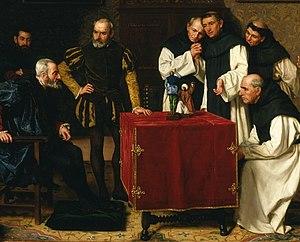
Francine Descartes, née le 19 juillet 1635 à Deventer et morte cinq ans plus tard, le 7 septembre 1640 à Amersfoort, est le seul enfant qu'ait reconnu René Descartes et le fruit de la seule relation sexuelle certaine qu'on lui connaisse. Sa mère est une servante hollandaise prénommée Helena. Si courte qu'ait été la vie de la fillette, sa présence aux côtés de son père semble avoir eu une incidence sur l'activité intellectuelle de ce dernier, qui, peu après sa naissance, se décide à publier ses travaux et s'intéresse aux moyens de prolonger la vie. La relation extra-maritale dont Francine a été le fruit a par ailleurs alimenté les polémiques suscitées par les prises de position philosophiques de Descartes.